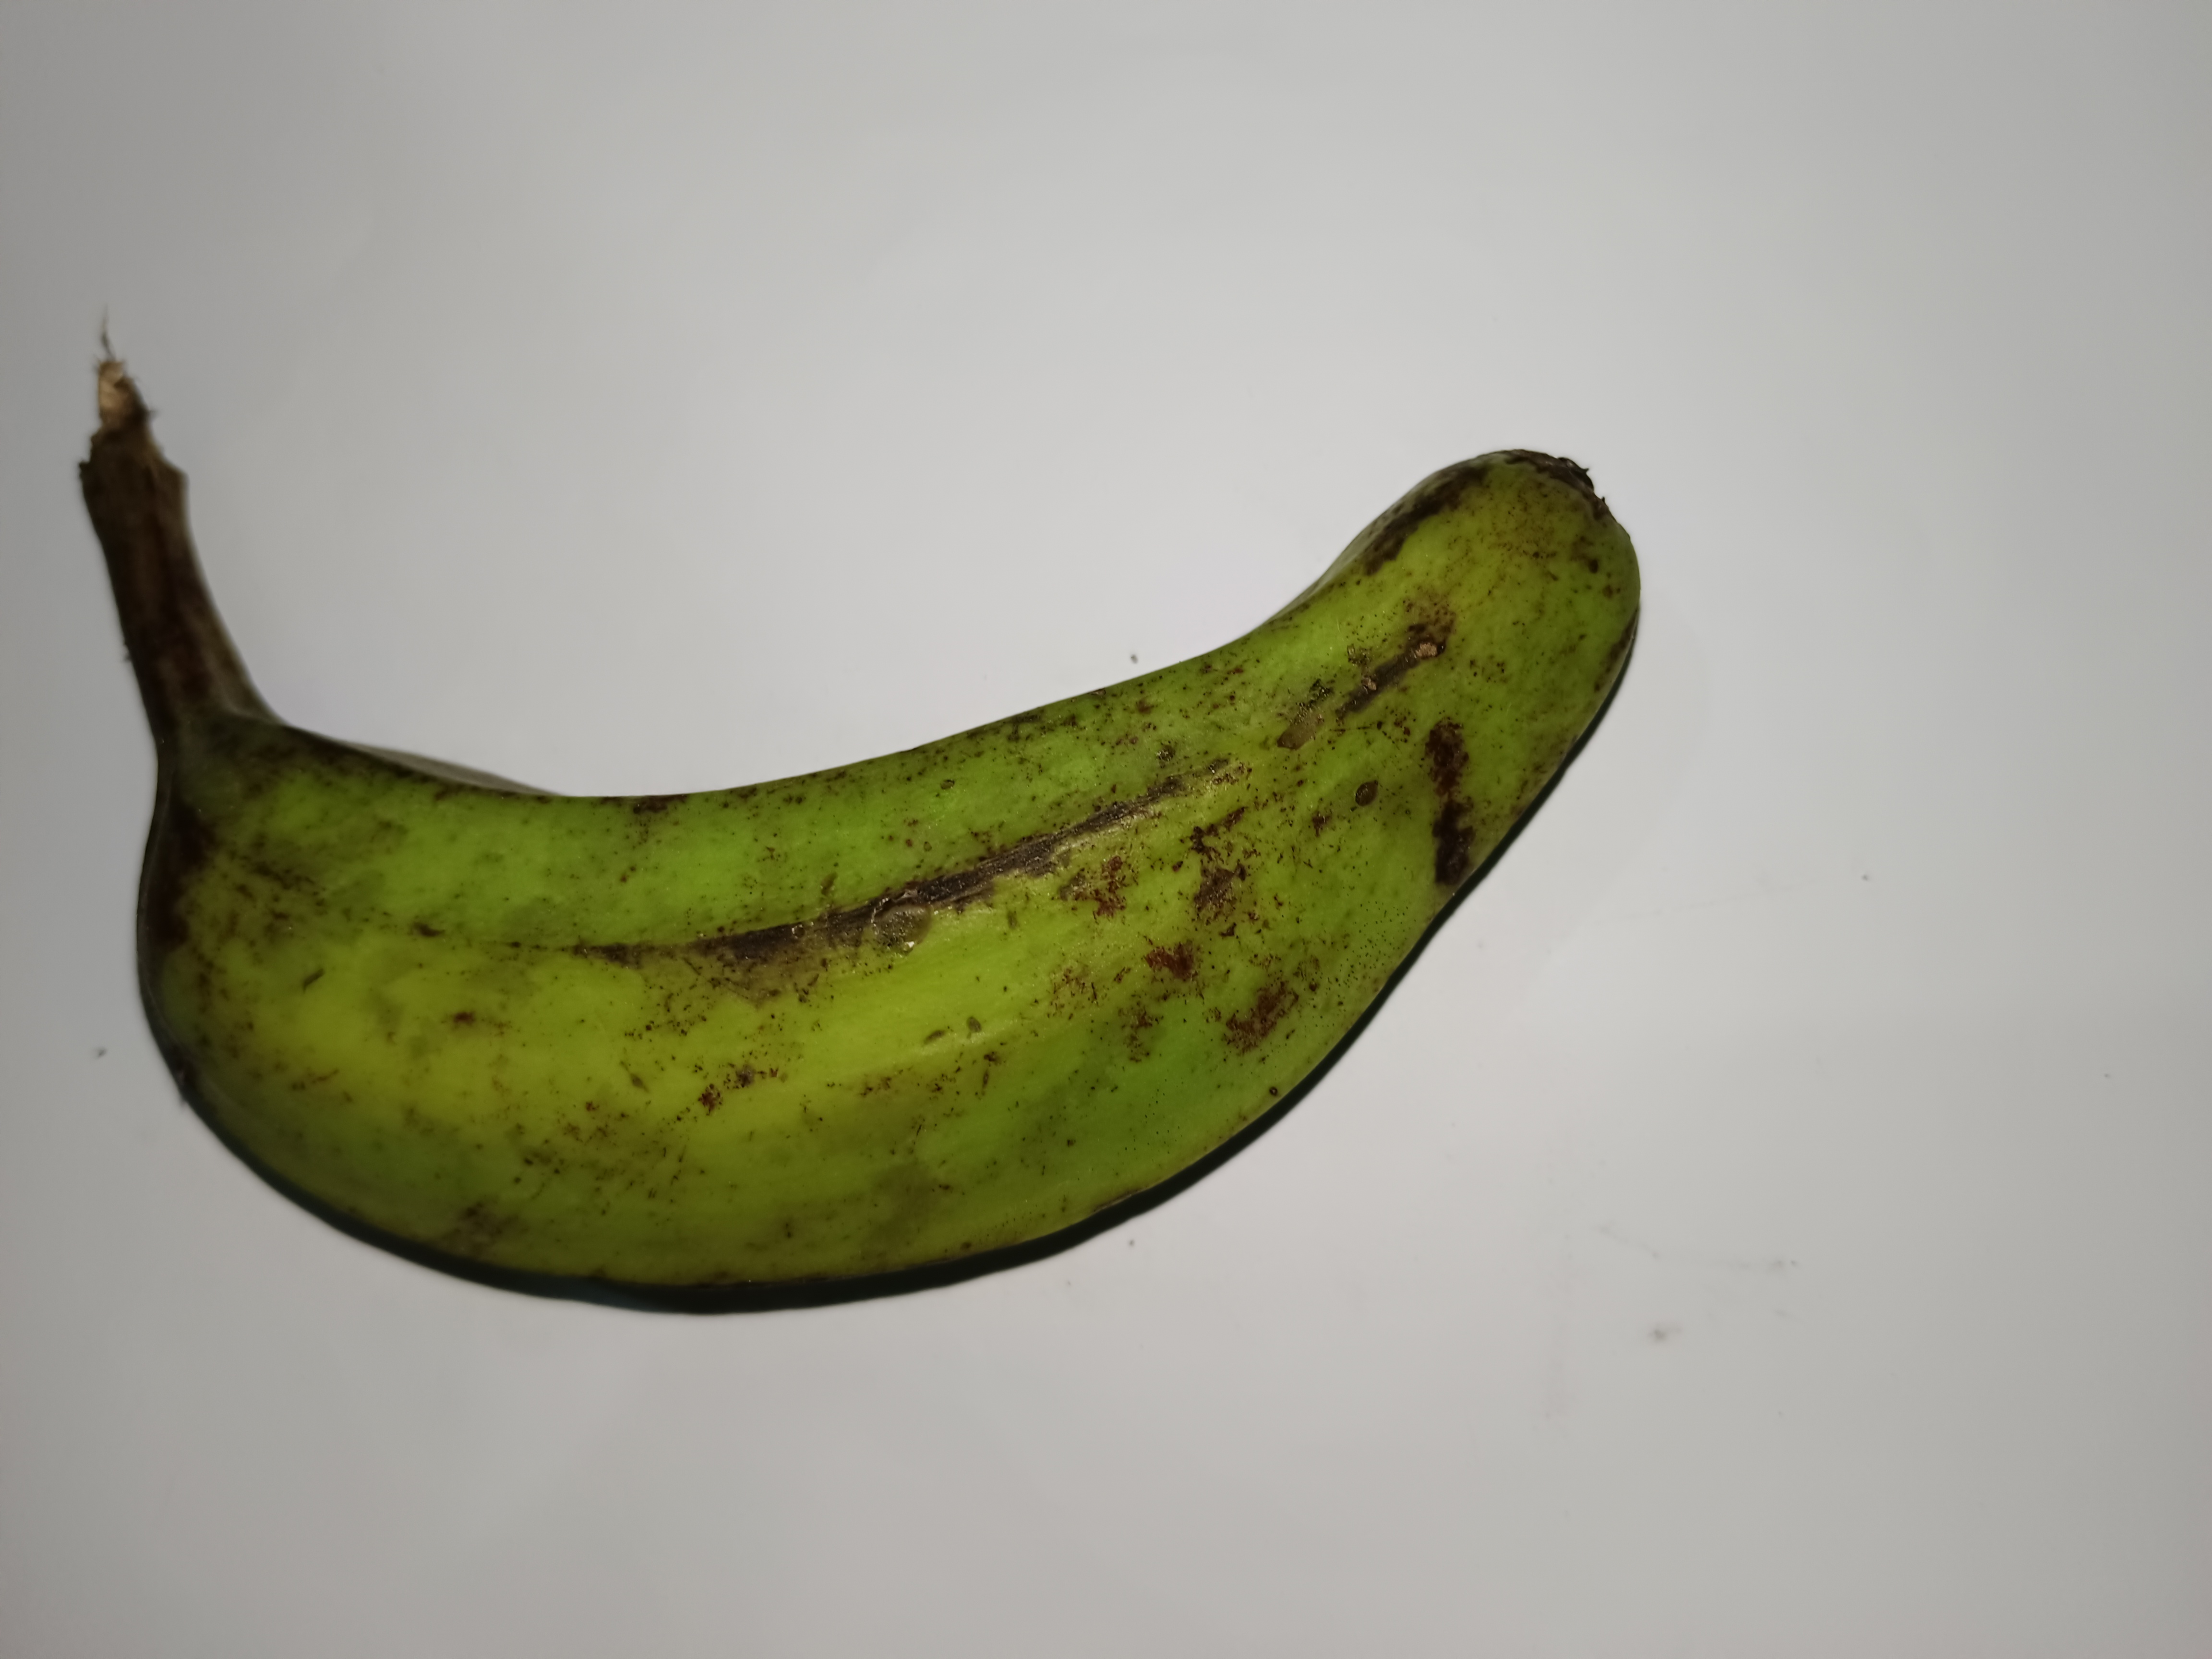
Banana variety: Anaji